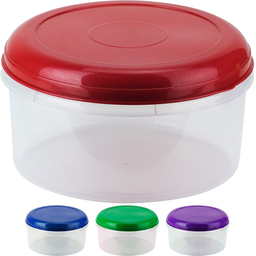
Label: plastic